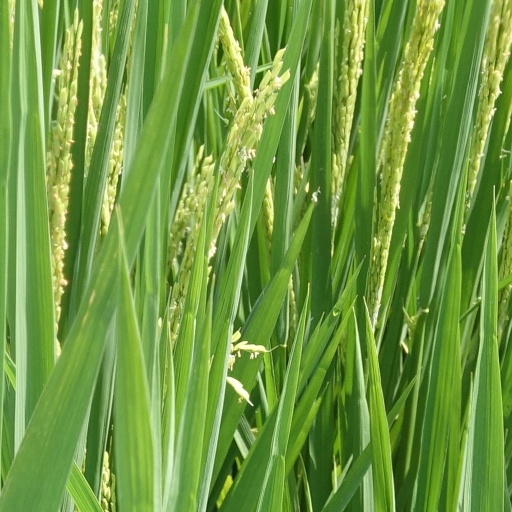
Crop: rice